Himbeergeist

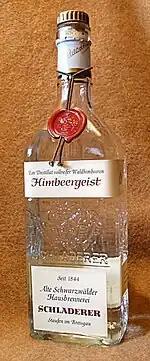
"Himbeergeist" made from wild raspberries in the Black Forest region of Germany

Himbeergeist ("lit" "raspberry spirit", also known as raspberry spirit obtained by maceration and distillation, eau de vie de framboise or simply framboise) is a "geist" (a type of "eau de vie" or "Schnapps") made from raspberries. It is produced mainly in Germany and the Alsace region of France.